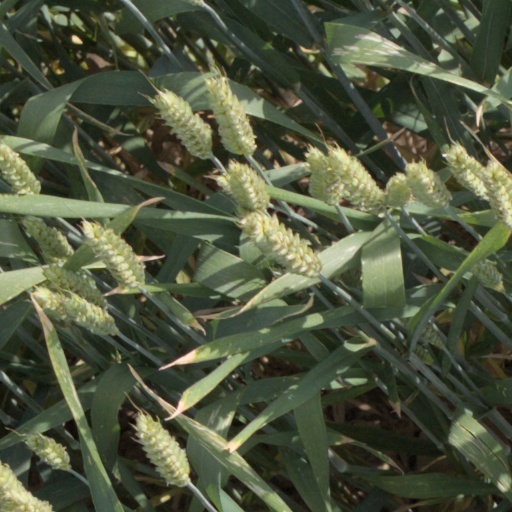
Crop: wheat